Hiltulanlahti

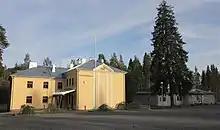
Hiltulanlahti School

Hiltulanlahti is a rural village and urban area in the southern part of Kuopio, Finland, right next to the European route E63. At the end of 2011, the area had 242 inhabitants.